Premeno

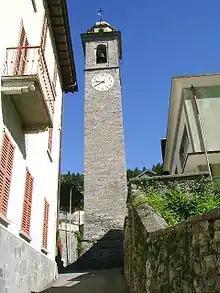
the campanile

Premeno is a "comune" (municipality) in the Province of Verbano-Cusio-Ossola in the Italian region Piedmont, located about northeast of Turin and about northeast of Verbania. As of 31 December 2004, it had a population of 776 and an area of .